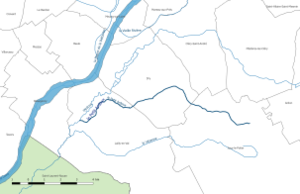
Carte du cours d'eau ""le Petit Ardoux"", dans le département du Loiret."
Le Petit Ardoux est un cours d'eau français qui coule dans le département du Loiret C'est un affluent de l'Ardoux en rive gauche, donc un sous-affluent de la Loire.